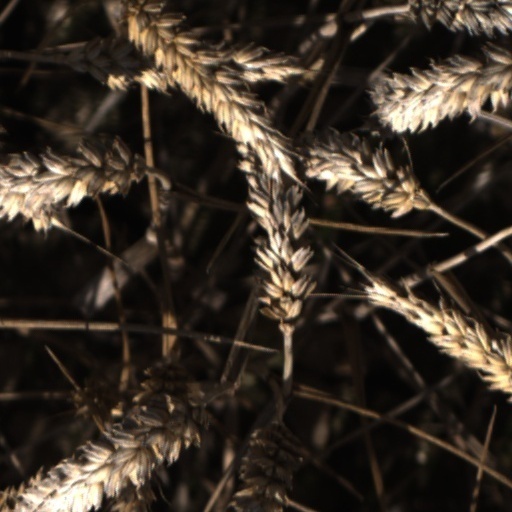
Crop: wheat